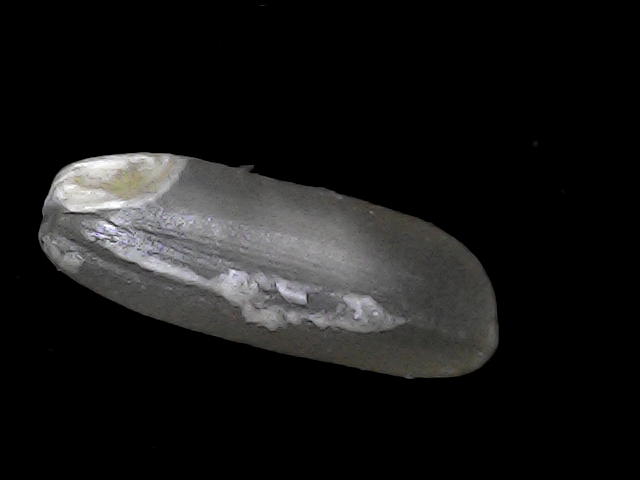
Rice variety: BD49